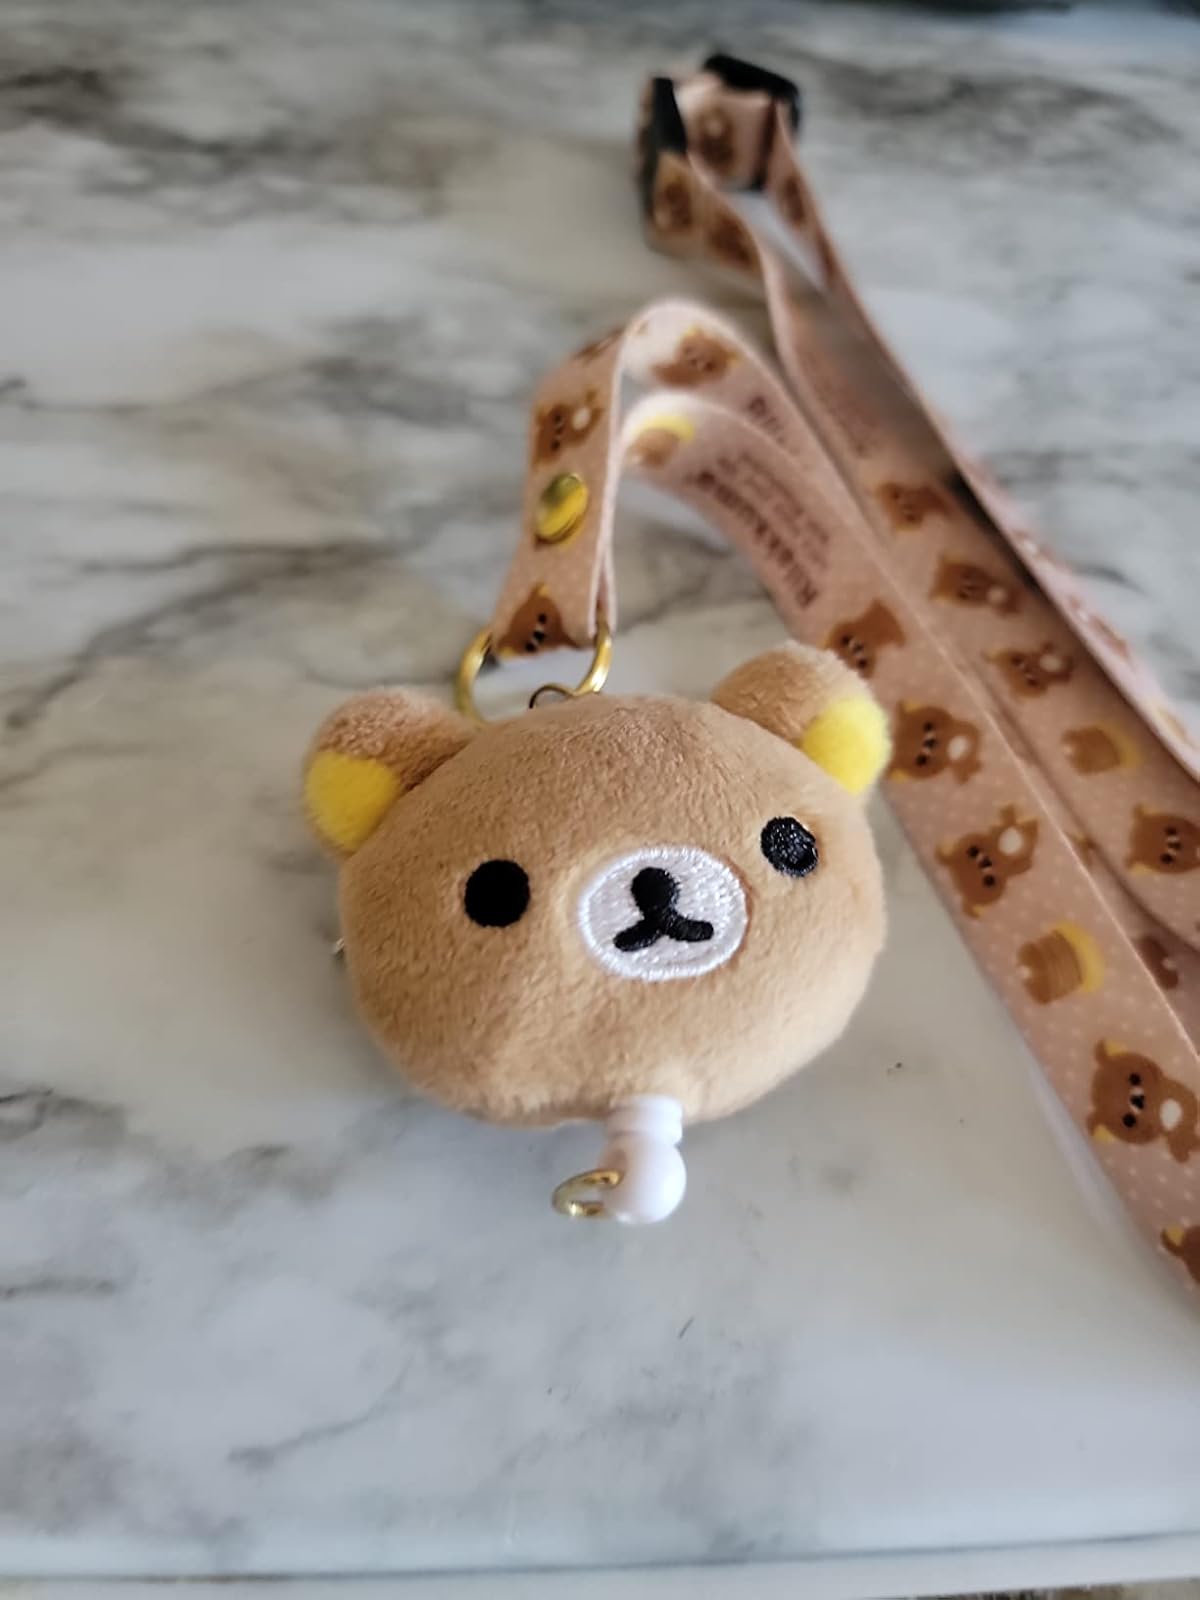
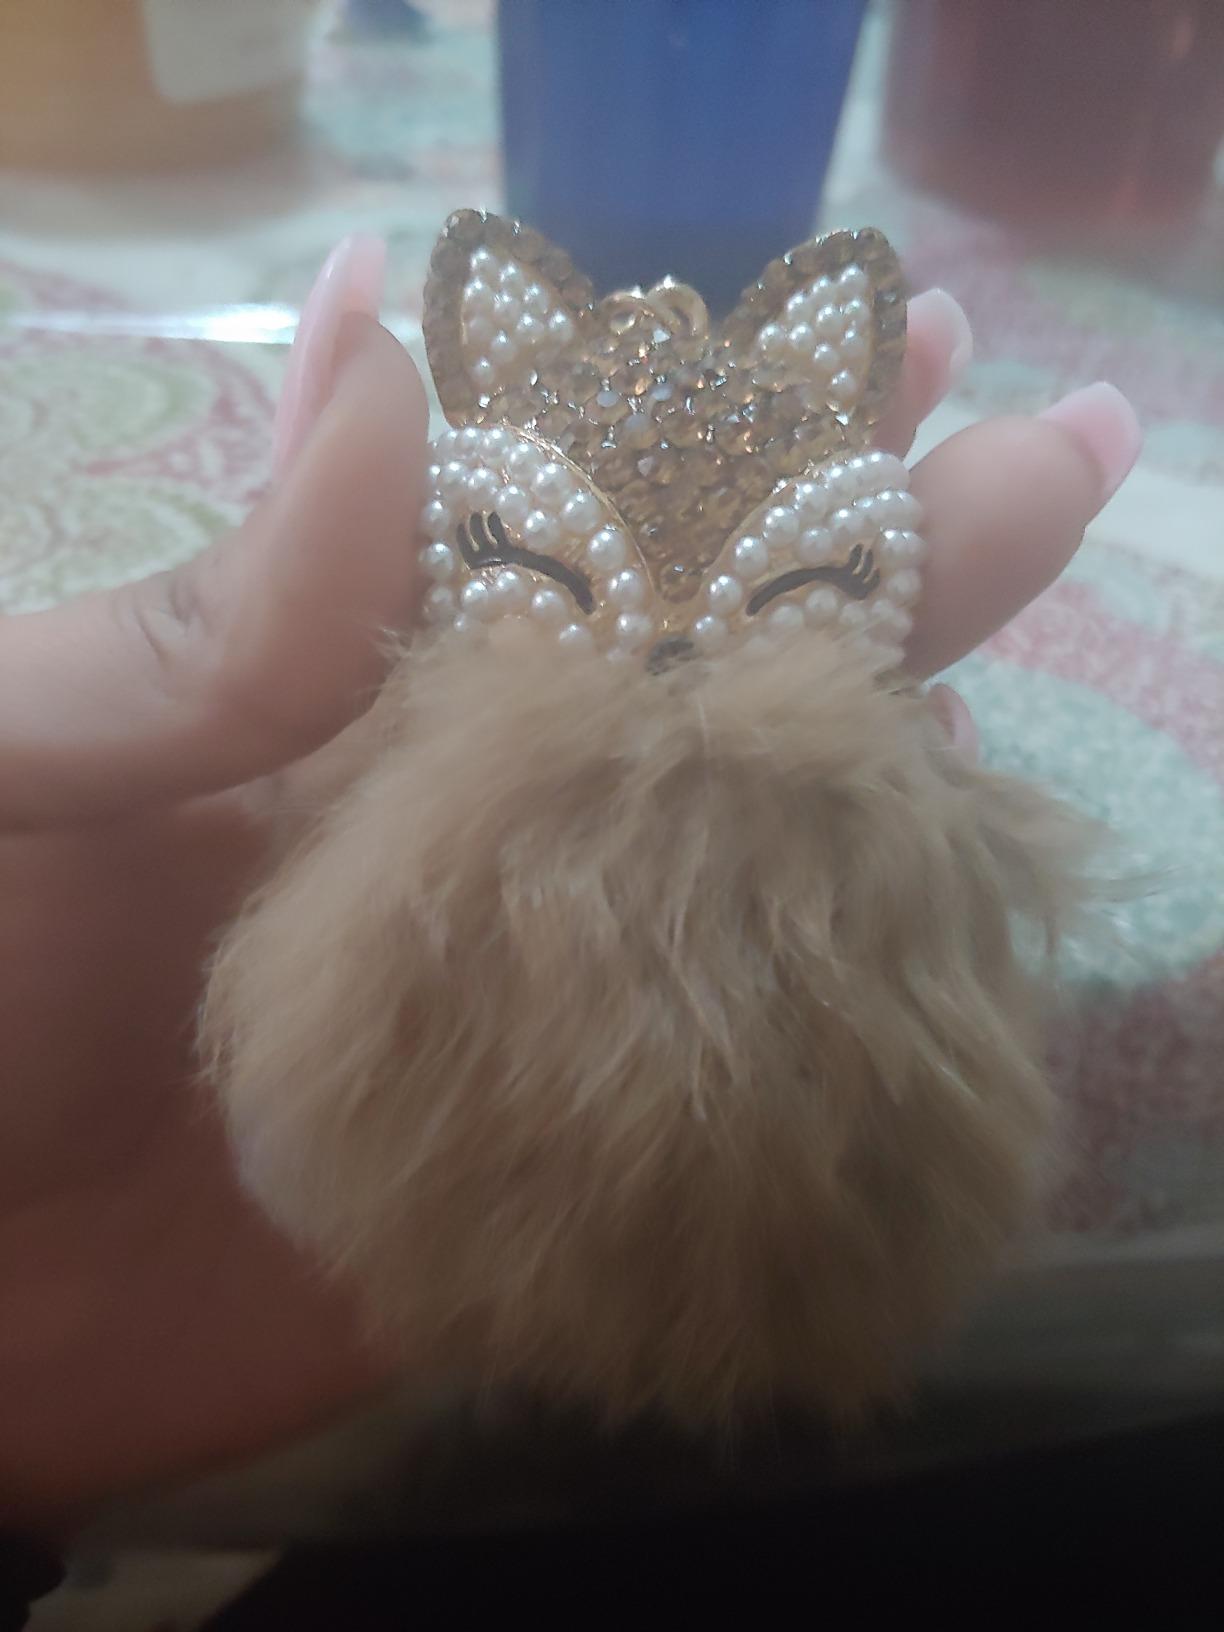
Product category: accessories_keychain
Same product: no